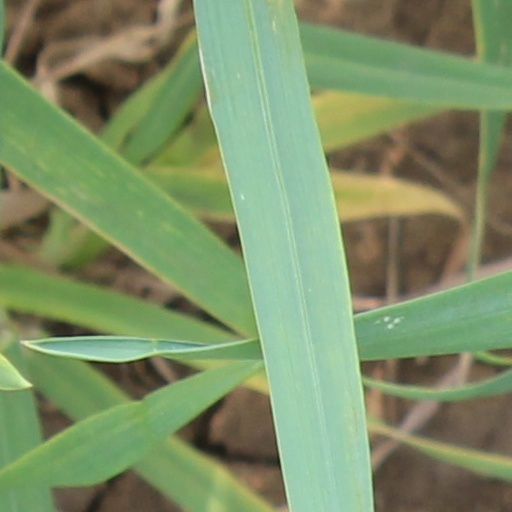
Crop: wheat